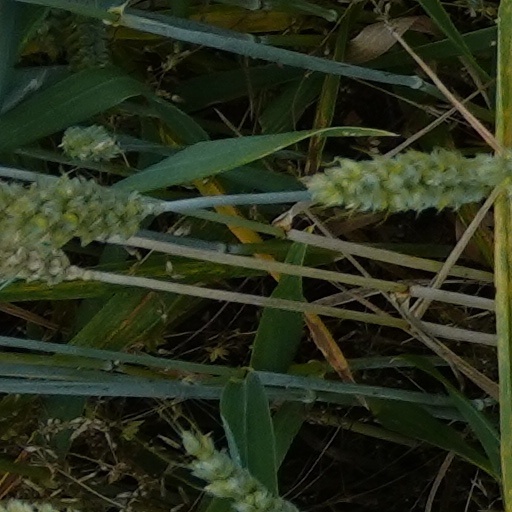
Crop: wheat